Stegouros

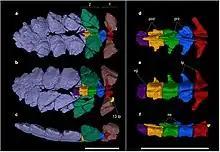
Tail osteoderms

Osteoderms of the head were not found. It may be that those in "Stegouros" did not ossify or that the individual of the holotype was not old enough to have completed ossification.